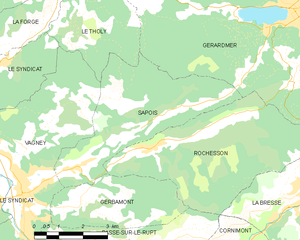
Carte des communes françaises Sapois
Sapois est une commune française située en moyenne montagne dans le département des Vosges, en région Grand Est. Elle appartient aux unité et aire urbaines de La Bresse. Elle fait partie de la Communauté de communes des Hautes Vosges.